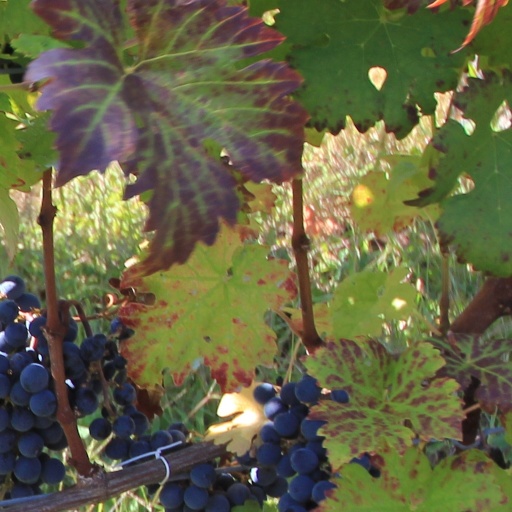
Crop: grape